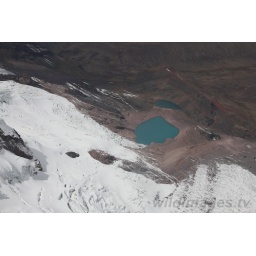
Brightly coloured mountain lakes are created by melting glaciers high in the Andes mountains of Peru.